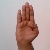
The image shows a hand gesture representing the letter 'B' in Indian Sign Language.